Justice and Jurisprudence

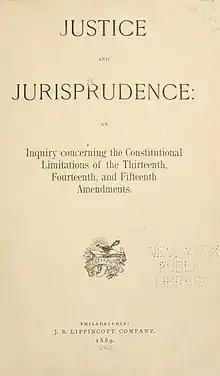
Cover page of the first edition, 1889

Justice and Jurisprudence is a book that was first published in 1889 by the Brotherhood of Liberty. It was a critique of rulings of the Supreme Court of the United States on the Reconstruction Amendments. The book is "the first known comprehensive book on jurisprudence written by blacks" and serves as a valuable source of information on African Americans' legal opinions in the late 19th century.